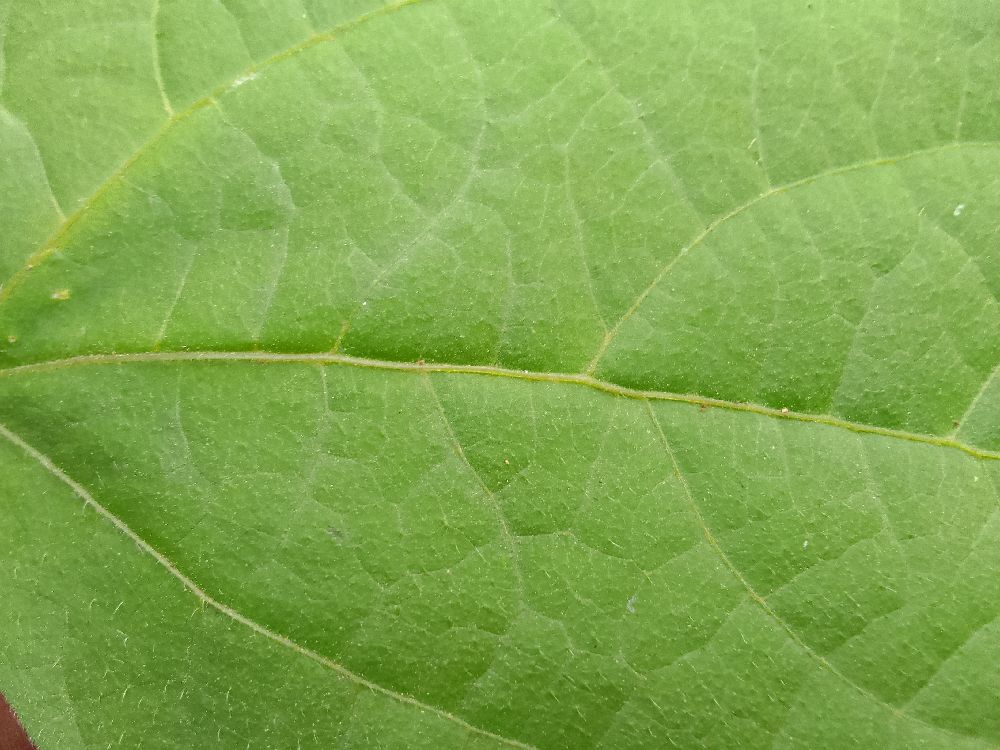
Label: healthy